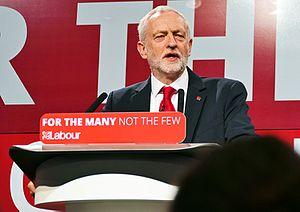
Les élections générales britanniques de 2017 ont lieu le 8 juin 2017 afin de renouveler les 650 sièges de la Chambre des communes. Il s'agit d'élections anticipées — le scrutin était initialement prévu pour mai 2020 — convoquées à la demande de la Première ministre conservatrice Theresa May. Elles ont lieu deux ans après les précédentes qui avaient vu le Parti conservateur, alors dirigé par David Cameron, remporter la majorité absolue. Ces élections se déroulent un an après le référendum ayant approuvé le principe du retrait du Royaume-Uni de l'Union européenne et alors que la procédure de retrait est engagée depuis le 29 mars 2017.